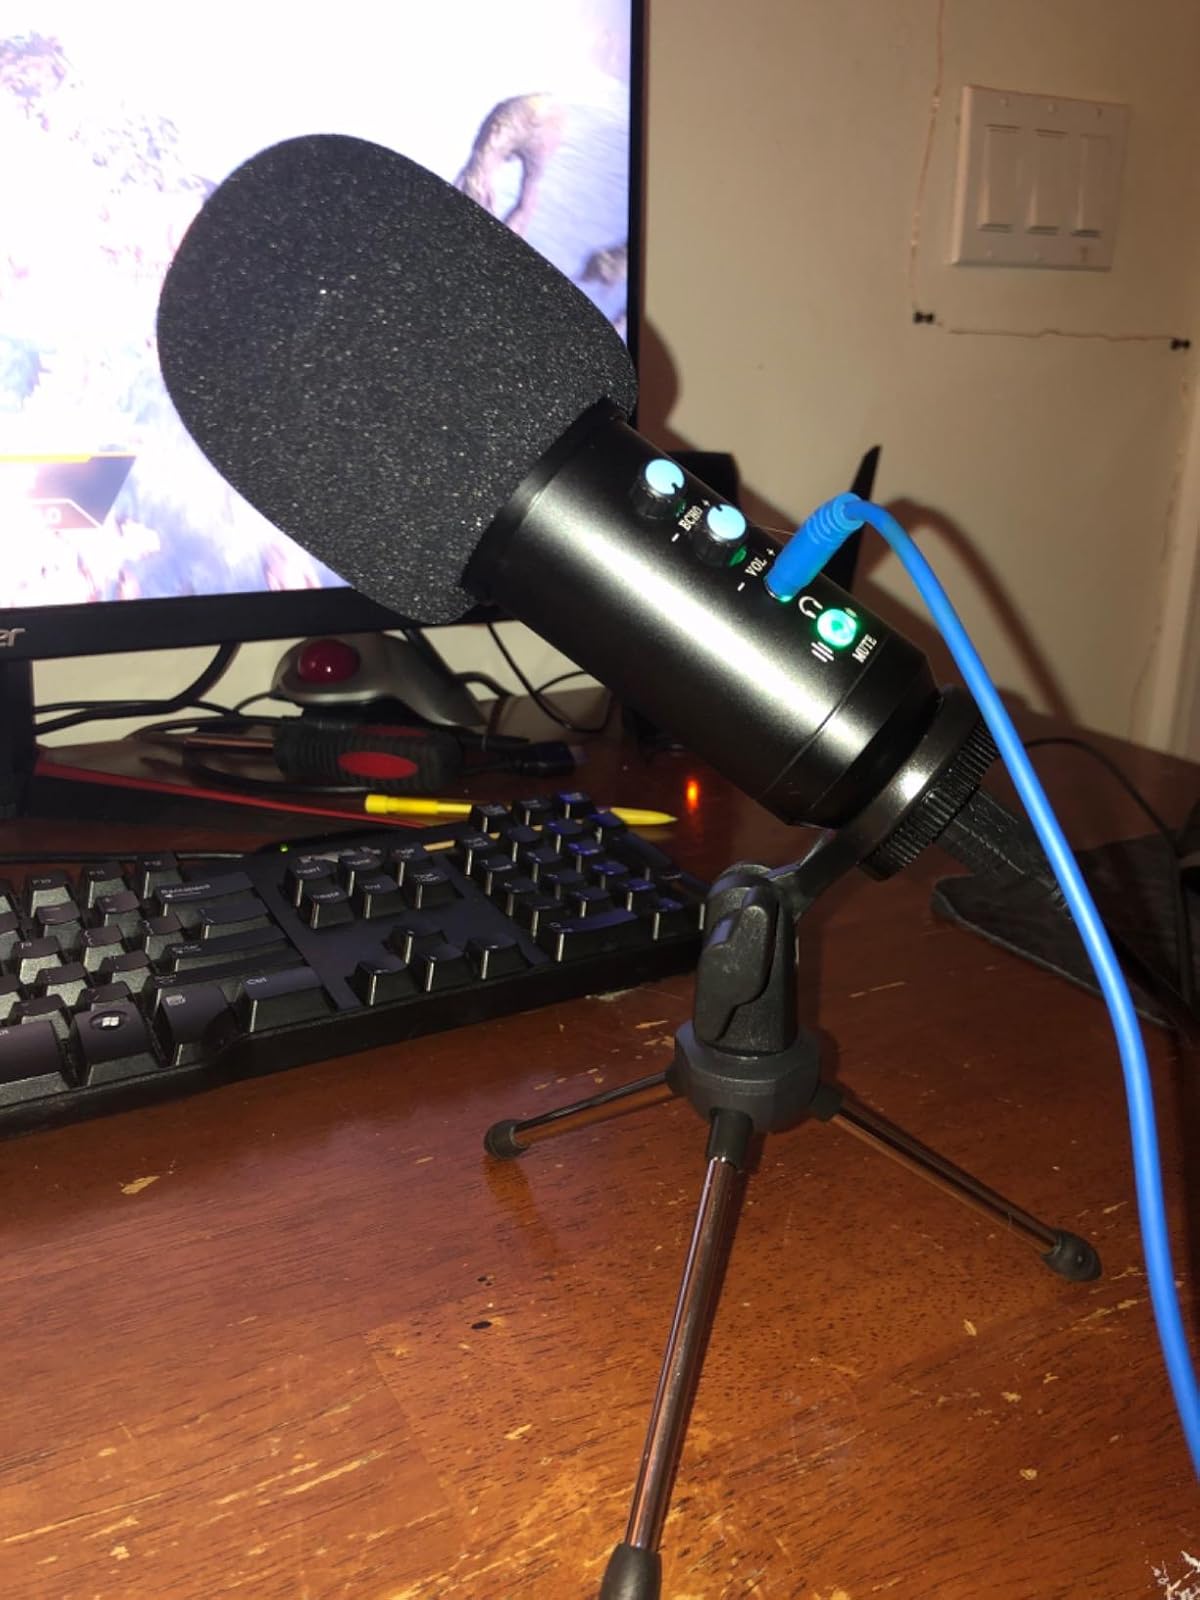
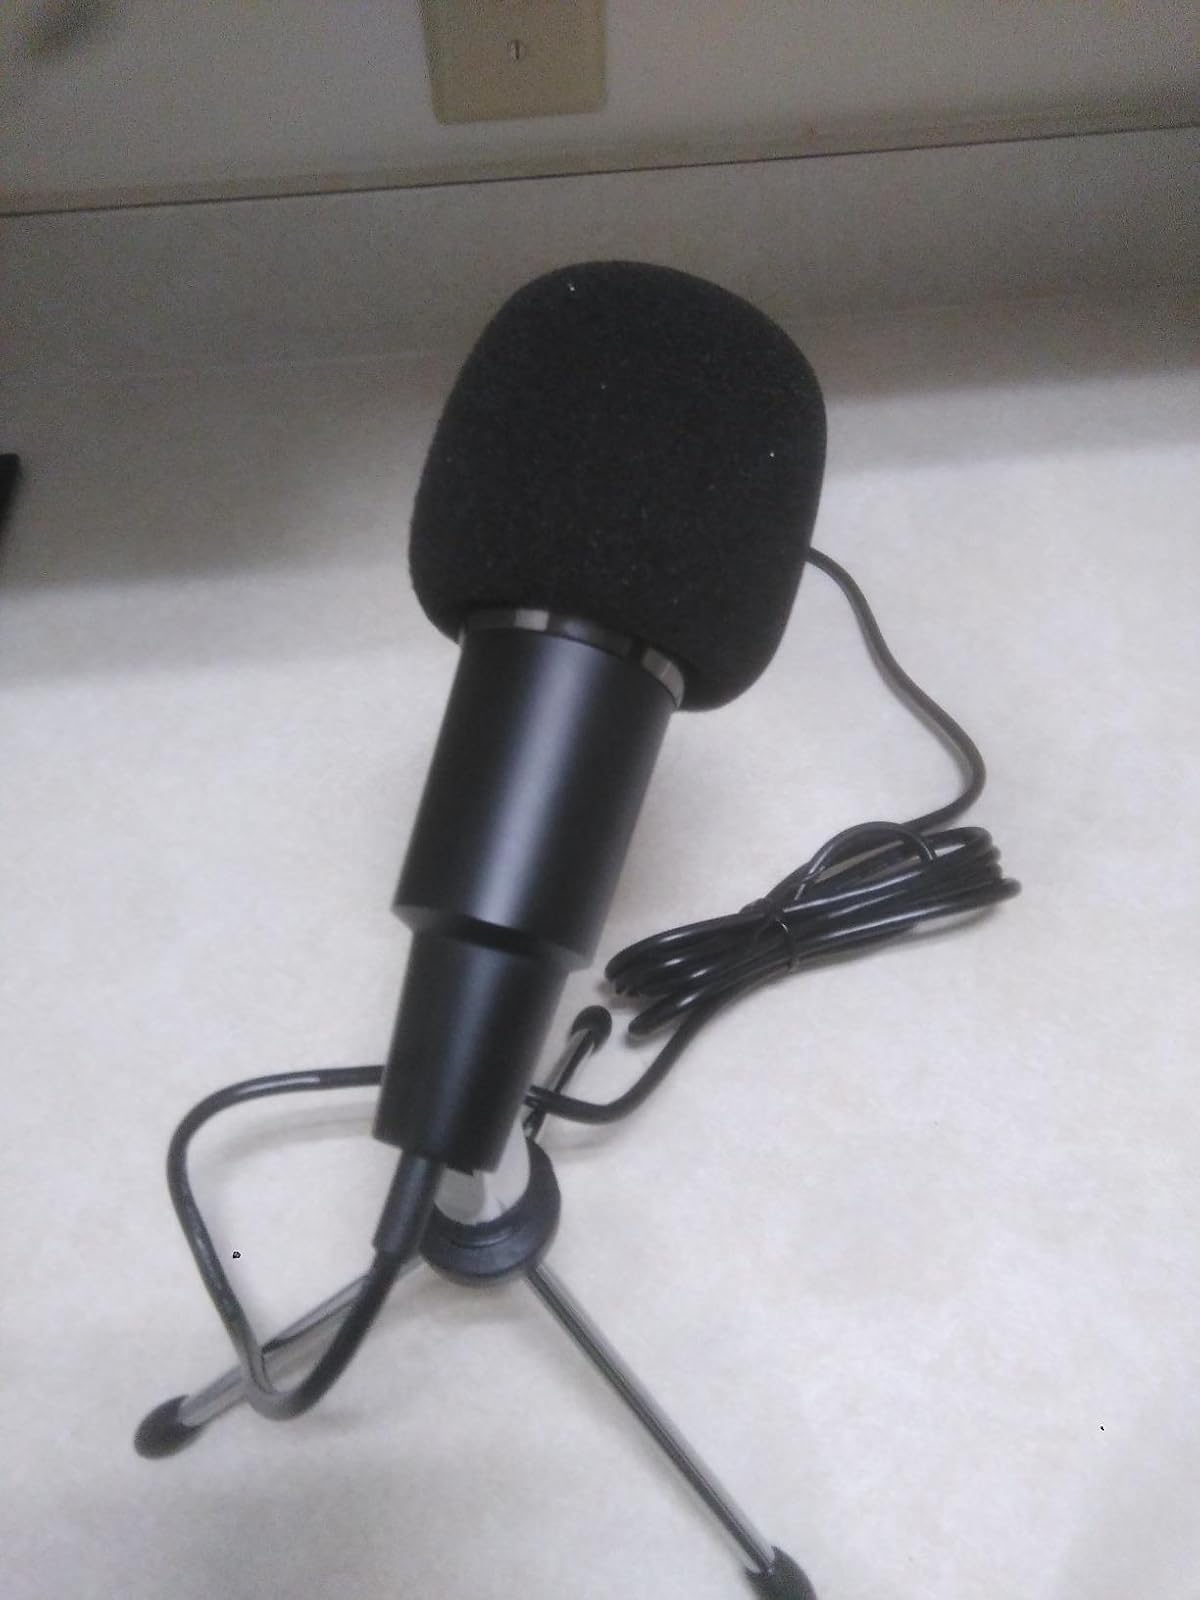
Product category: microphone
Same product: no